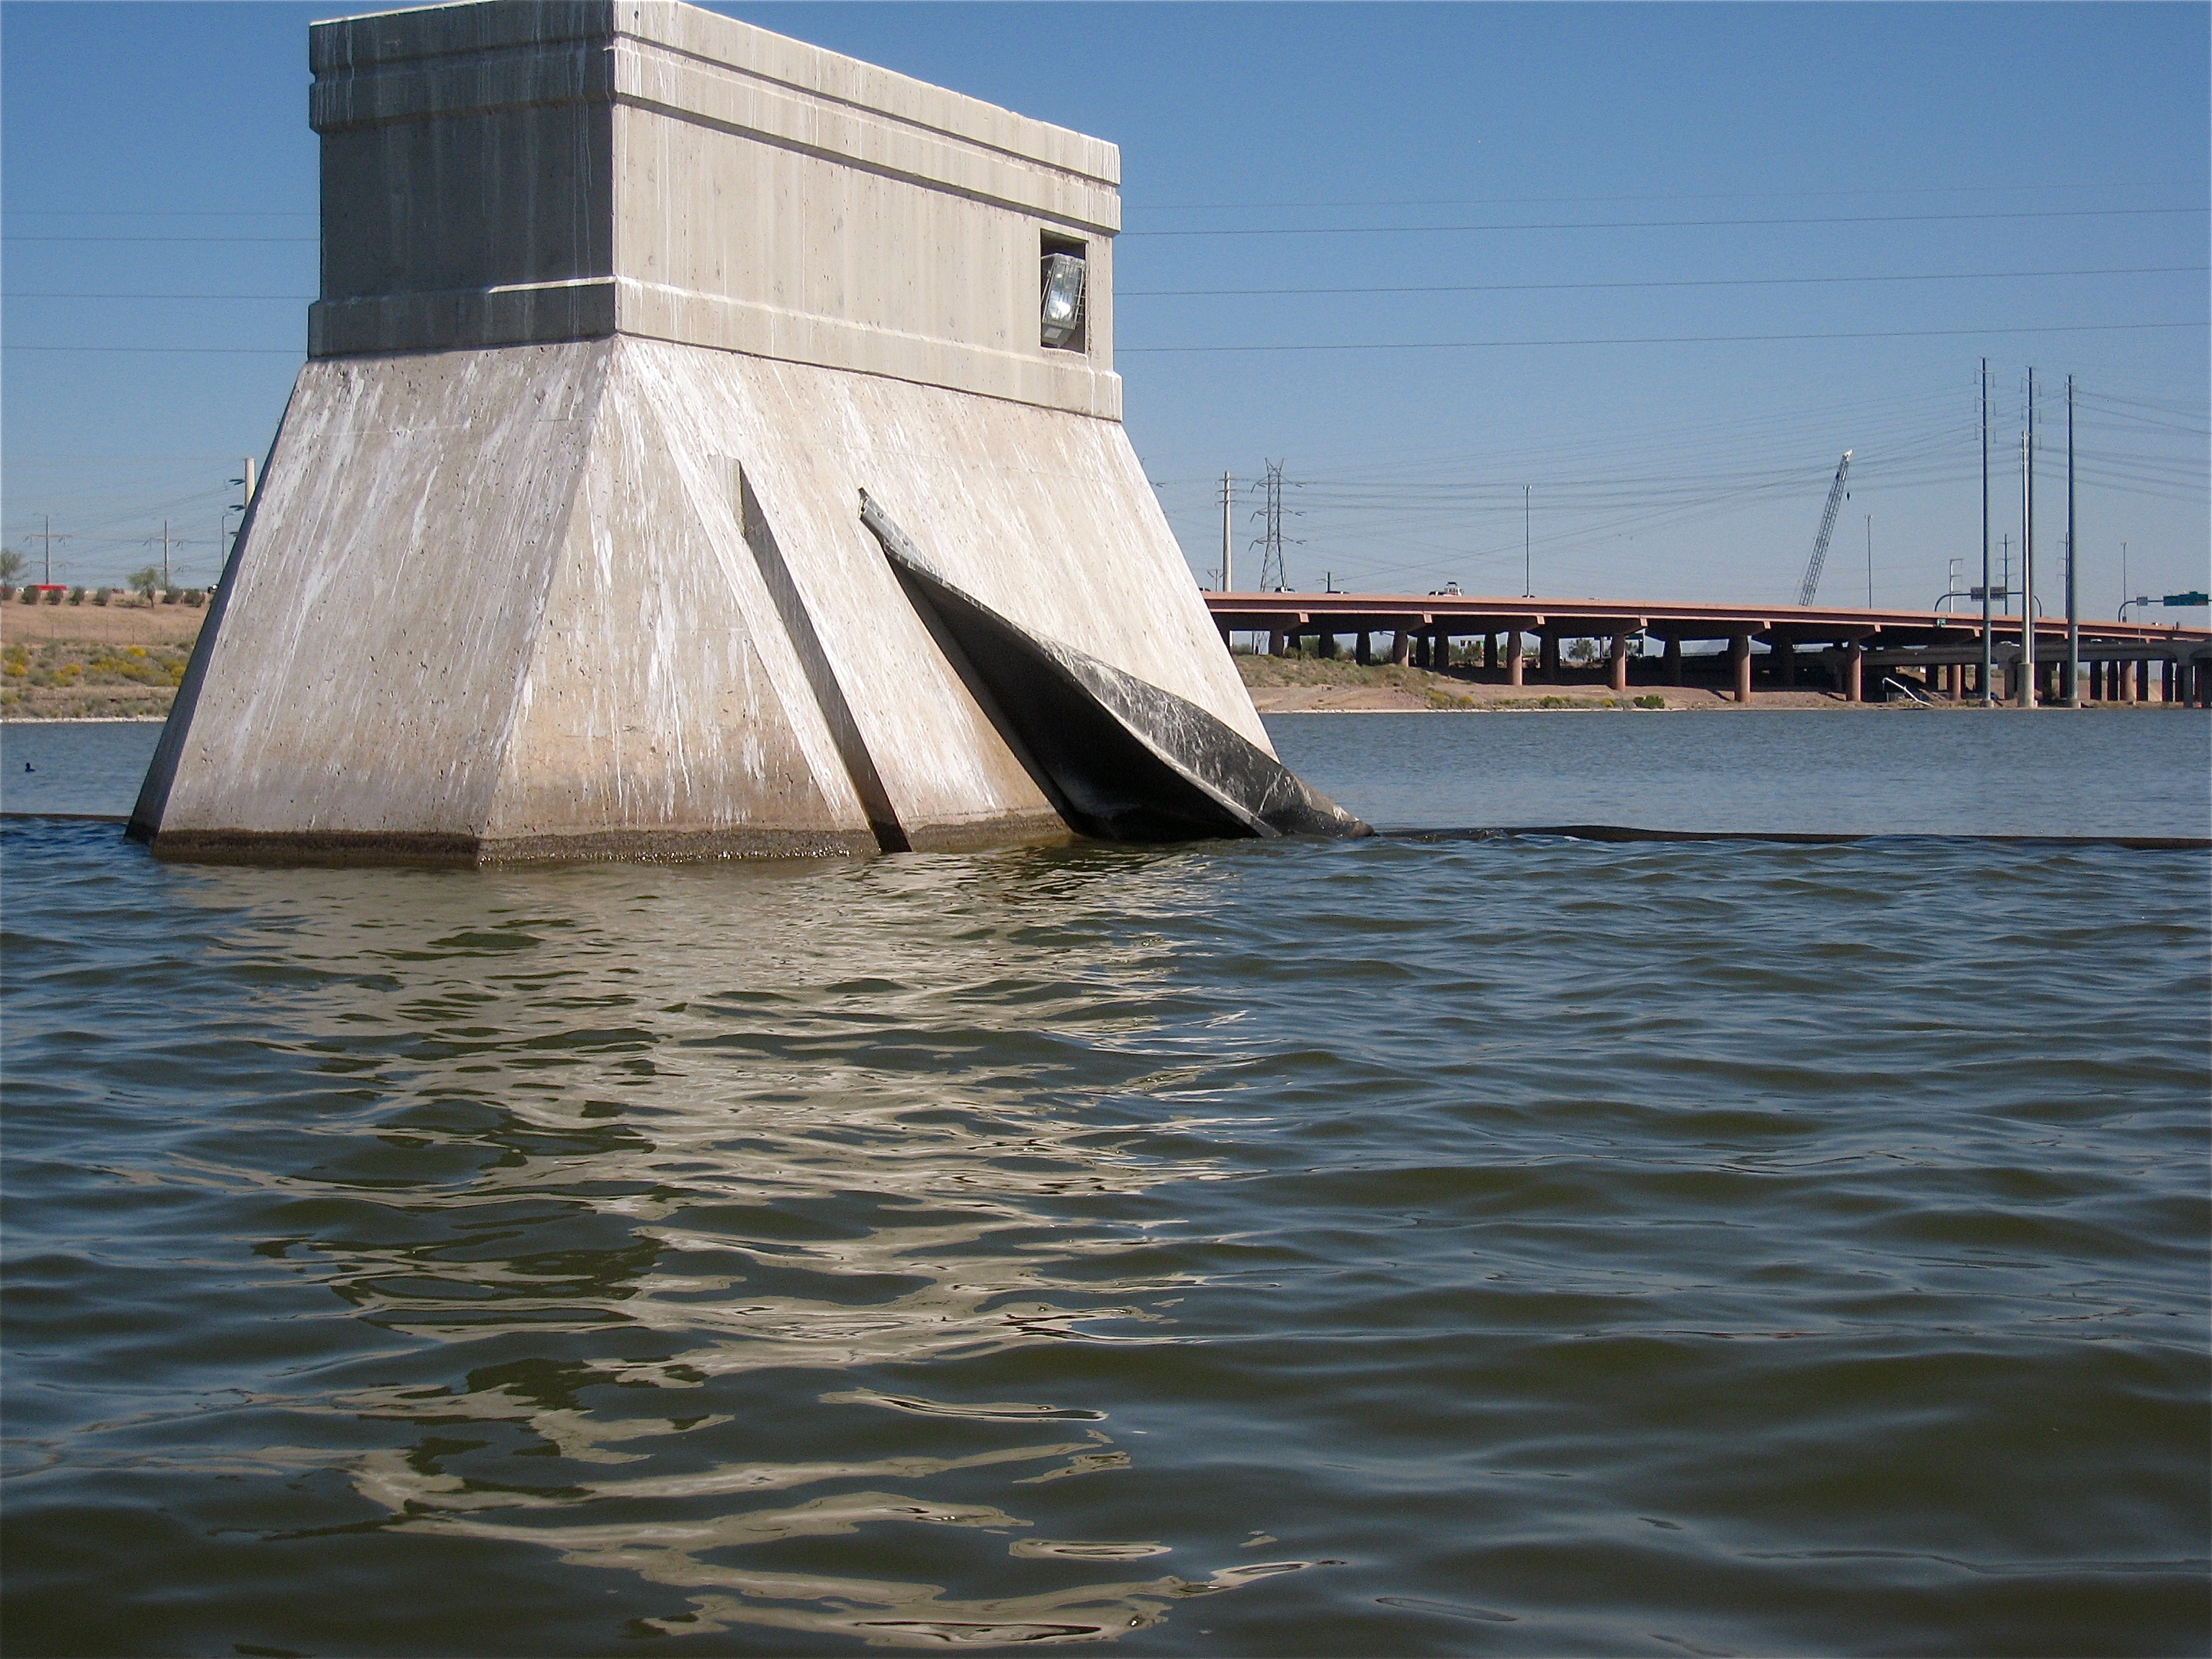
sea, coast, water, boat, wave, wind, vehicle, mast, kayak, sailboat, sail, watercraft, tempe, sailing ship